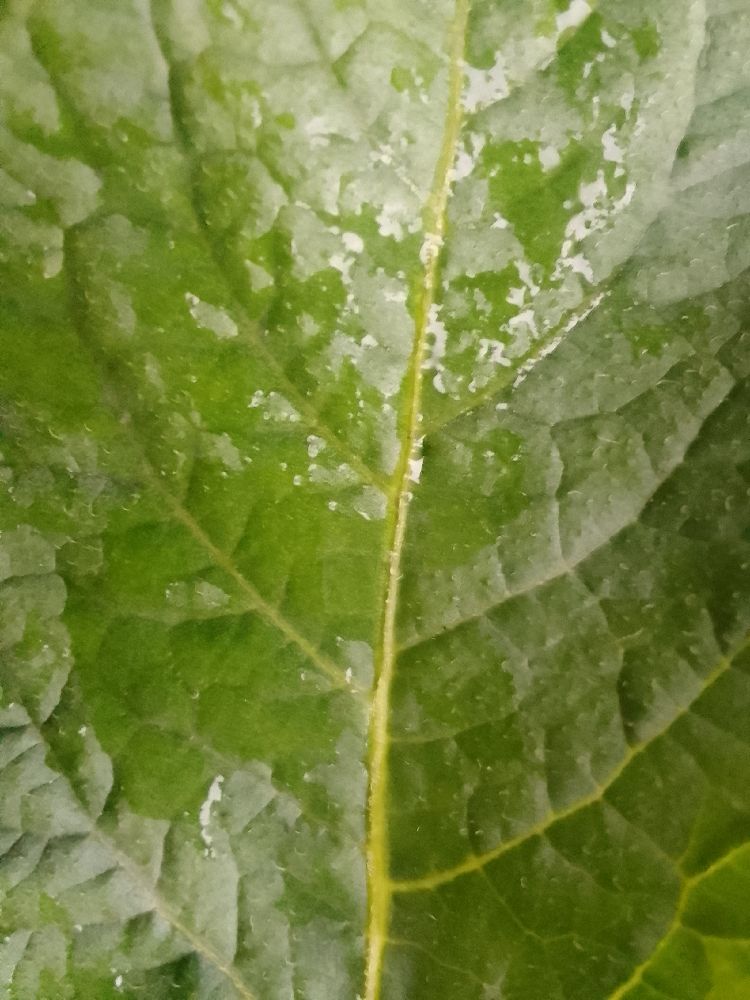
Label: Healthy